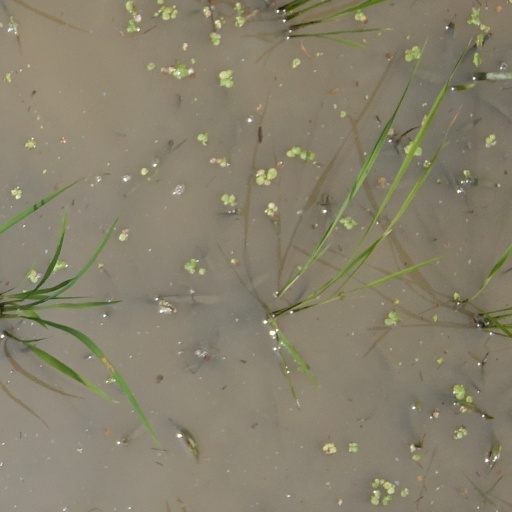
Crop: rice